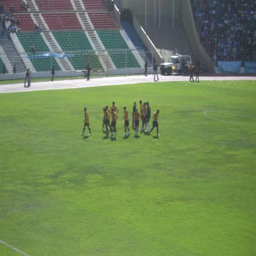
the strongest break from their - am i supporting the wrong team ?